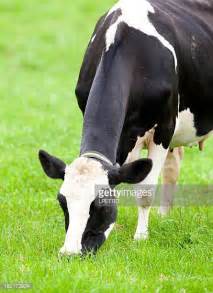
Label: mucca